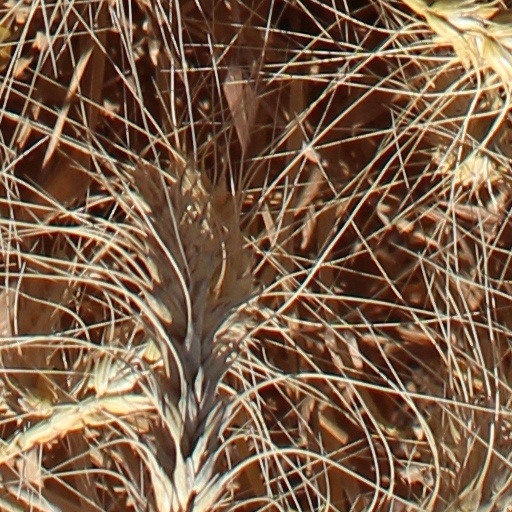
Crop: wheat